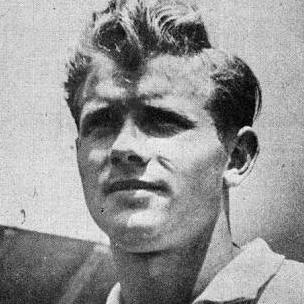
Age: 17